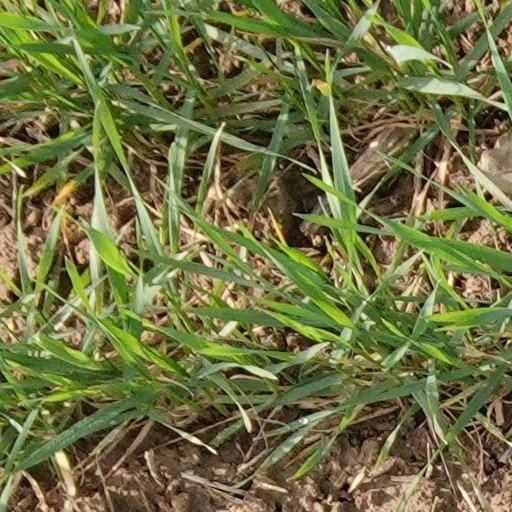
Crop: wheat